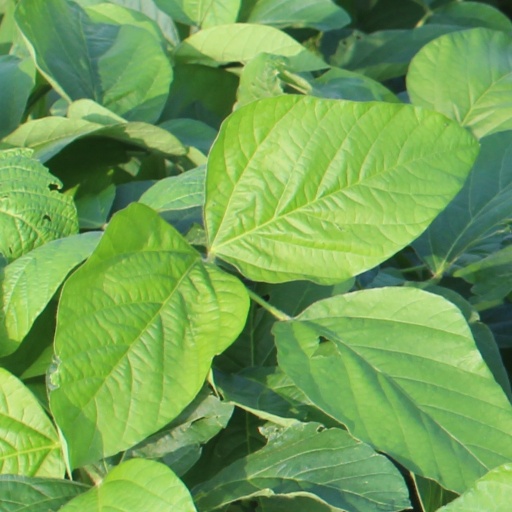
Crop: soybean